Hemidactylus

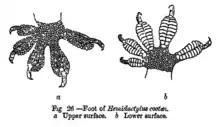
Foot upperside (left) and underside of the Oriental leaf-toed gecko ("H. bowringii").

The dorsal scale pattern is either uniform or heterogeneous. The pupil of the eye is vertical. Males have pre-anal or femoral pores. Each finger or toe has a slender distal clawed joint, angularly bent and rising from within the extremity of the dilated portion.